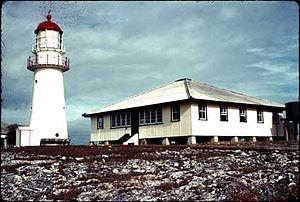
Il s'agit d'une liste des phares d'Australie. Elle contient les phares actifs ainsi que ceux déclassés mais d'importance historique.
Le phare de l'île Booby est situé sur l'île Booby, face à la péninsule du cap York, dans le détroit d'Endeavour, dans le Queensland en Australie. Il marque l'entrée ouest, pour la navigation dans le Détroit de Torrès. Il est inscrit à l'inventaire du patrimoine du Queensland depuis 1990.